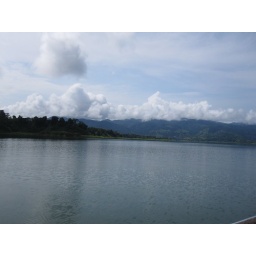
Mountains reflected on water with clouds in the sky